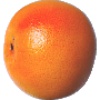
Label: Grapefruit Pink 1